Court of Cassation (Belgium)

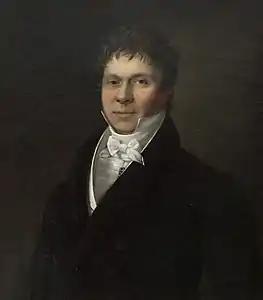
Jean-Louis van Dievoet (1777-1854) was the first secretary to the court's prosecutor's office, after the Kingdom's independence.

There is a public prosecutor's office attached to the Court of Cassation, which is referred to as the prosecutor-general's office. The prosecutor-general's office is led by the prosecutor-general at the Court of Cassation. The prosecutor-general's office furthermore consists of one first advocate-general, who has a deputy position regarding the prosecutor-general, and eleven advocates-general. The thirteen members of the prosecutor-general's office exercise the duties of the office in all cases brought before the court (see further below). Just like with the first president and president of the court, if the prosecutor-general belongs to the French-speaking members of the office, the first advocate-general will be chosen from the Dutch-speaking members and vice versa, so as to preserve the linguistic balance on the office.